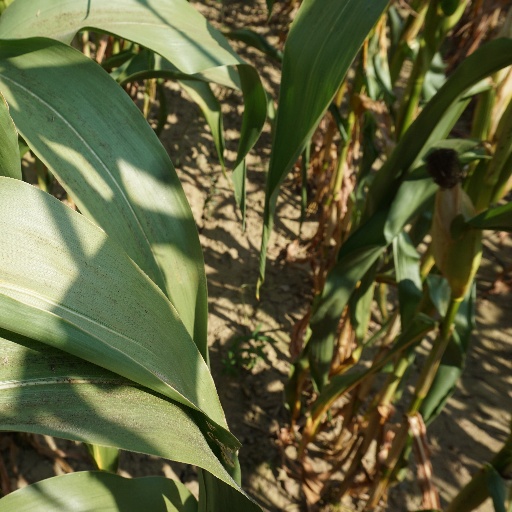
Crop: maize; corn